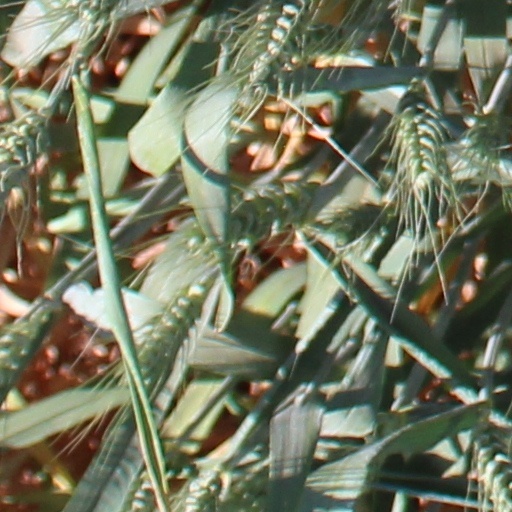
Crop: wheat